Cuisine of Pembrokeshire

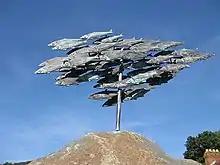
Sculpture of herrings, overlooking Fishguard harbour, and erected in recognition of the harbour's fishing and trading history, the sculpture is by John Cleal and was erected in 2006 (photo by Pauline Eccles).

The winter herring industry gives large landings of fish, especially around the estuary of the River Cleddau at Llangwm, Pembrokeshire. This was once an important component of the county's inshore fishery, with the catch being made into kippers and bloater (herring) at Milford Haven's fish docks. At Llangwm the inhabitants formerly lived exclusively by fishing cockle (bivalve)s, oysters, mussels and clams collected at low tide from the Llangwm boats, which were the modern equivalent of the British osier or coracle.